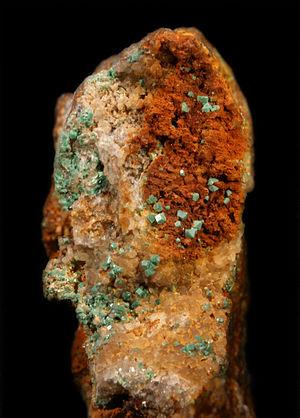
Torbernite - Le Vouedec (Ouadec), Berné, Le Faouët, Morbihan, France (5.3x3cm)
La torbernite est une espèce minérale composée de phosphate d’uranium et de cuivre du groupe de l’autunite pouvant contenir des traces de Ca, Mg et Ba. Les cristaux peuvent atteindre jusqu'à 2,5 cm
Berné [bɛʁne] est une commune française située dans le département du Morbihan en région Bretagne.